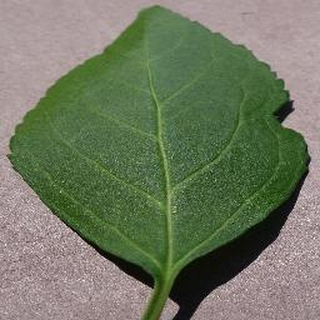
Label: healthy_cherry